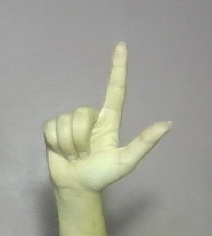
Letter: laam